Jehoiada

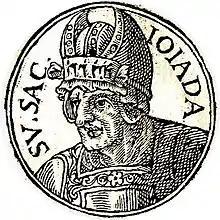
Jehoiada from "Promptuarii Iconum Insigniorum"

Jehoiada ( "Yəhōyāḏā‘", "Yahweh knows") in the Hebrew Bible, was a prominent priest in the kingdom of Judah during the reigns of Ahaziah (reigned c. 842 - 841 BCE), Athaliah (reigned c. 841–835 BCE), and Joash (reigned c. 836–796 BC). Jehoiada became the brother-in-law of King Ahaziah as a result of his marriage with princess Jehosheba. Both Jehosheba and Ahaziah were children of King Jehoram of Judah (reigned c. 849 – 842 BCE). Ahaziah died a year after assuming the throne, which was then usurped by his mother Athaliah, who ordered the execution of all members of the royal family.